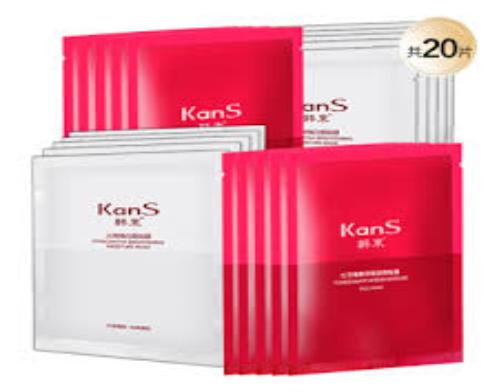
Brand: KANS
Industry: Necessities